Music of Italy

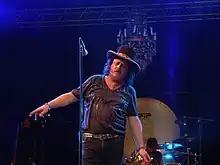
Zucchero, credited as the "father of Italian blues"

Italo disco influenced several electronic groups, such as the Pet Shop Boys, Erasure and New Order, as well as genres such as Eurodance, Eurobeat and freestyle. By circa 1988, however, the genre had merged into other forms of European dance and electronic music, one of which was Italo house. Italo house blended elements of Italo disco with traditional house music; its sound was generally uplifting, and made strong usage of piano melodies. Bands of this genre include: Black Box, East Side Beat, and 49ers.